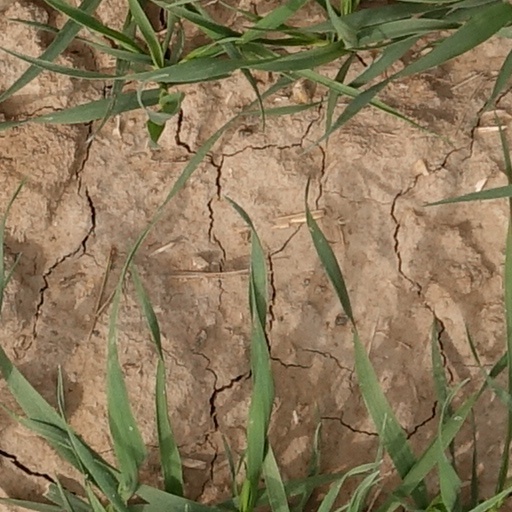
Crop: wheat